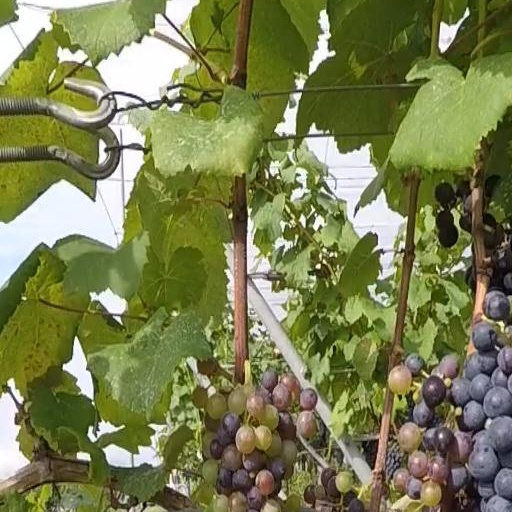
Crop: grape